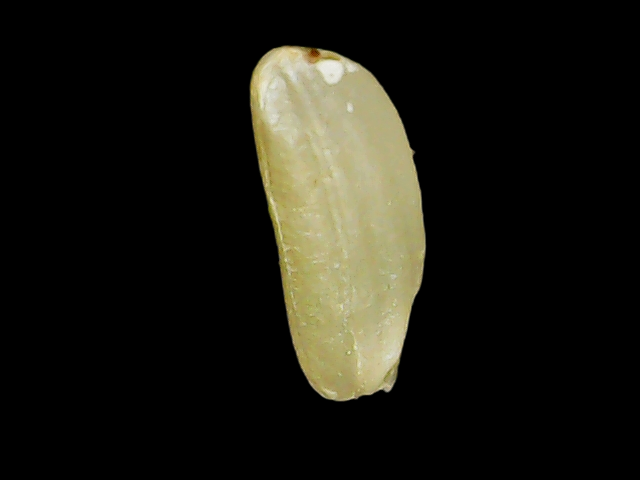
Rice variety: Binadhan12